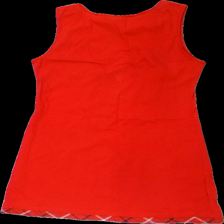
View: back
Type: Tunic
Category: Ladies
Brand: Not in the list
Brand text on label: street one
Colors: White, Black, Red
Material: 100% cotton
Pattern: Checkered print
Cut: Regular
Size: 38
Season: All
Damage location: top right
Price range: <50
Recommended usage: Reuse
Description: röd tunika med rutigt mönster fram